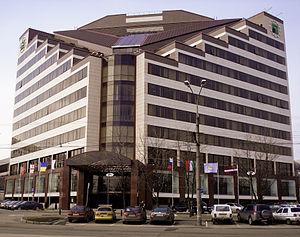
PrivatBank est la plus grande banque de Ukraine d’après le nombre des clients, les actifs, le portefeuille de crédits et le montant des impôts payés dans le budget du pays. Le siège social de la PrivatBank se trouve à Dnipro.